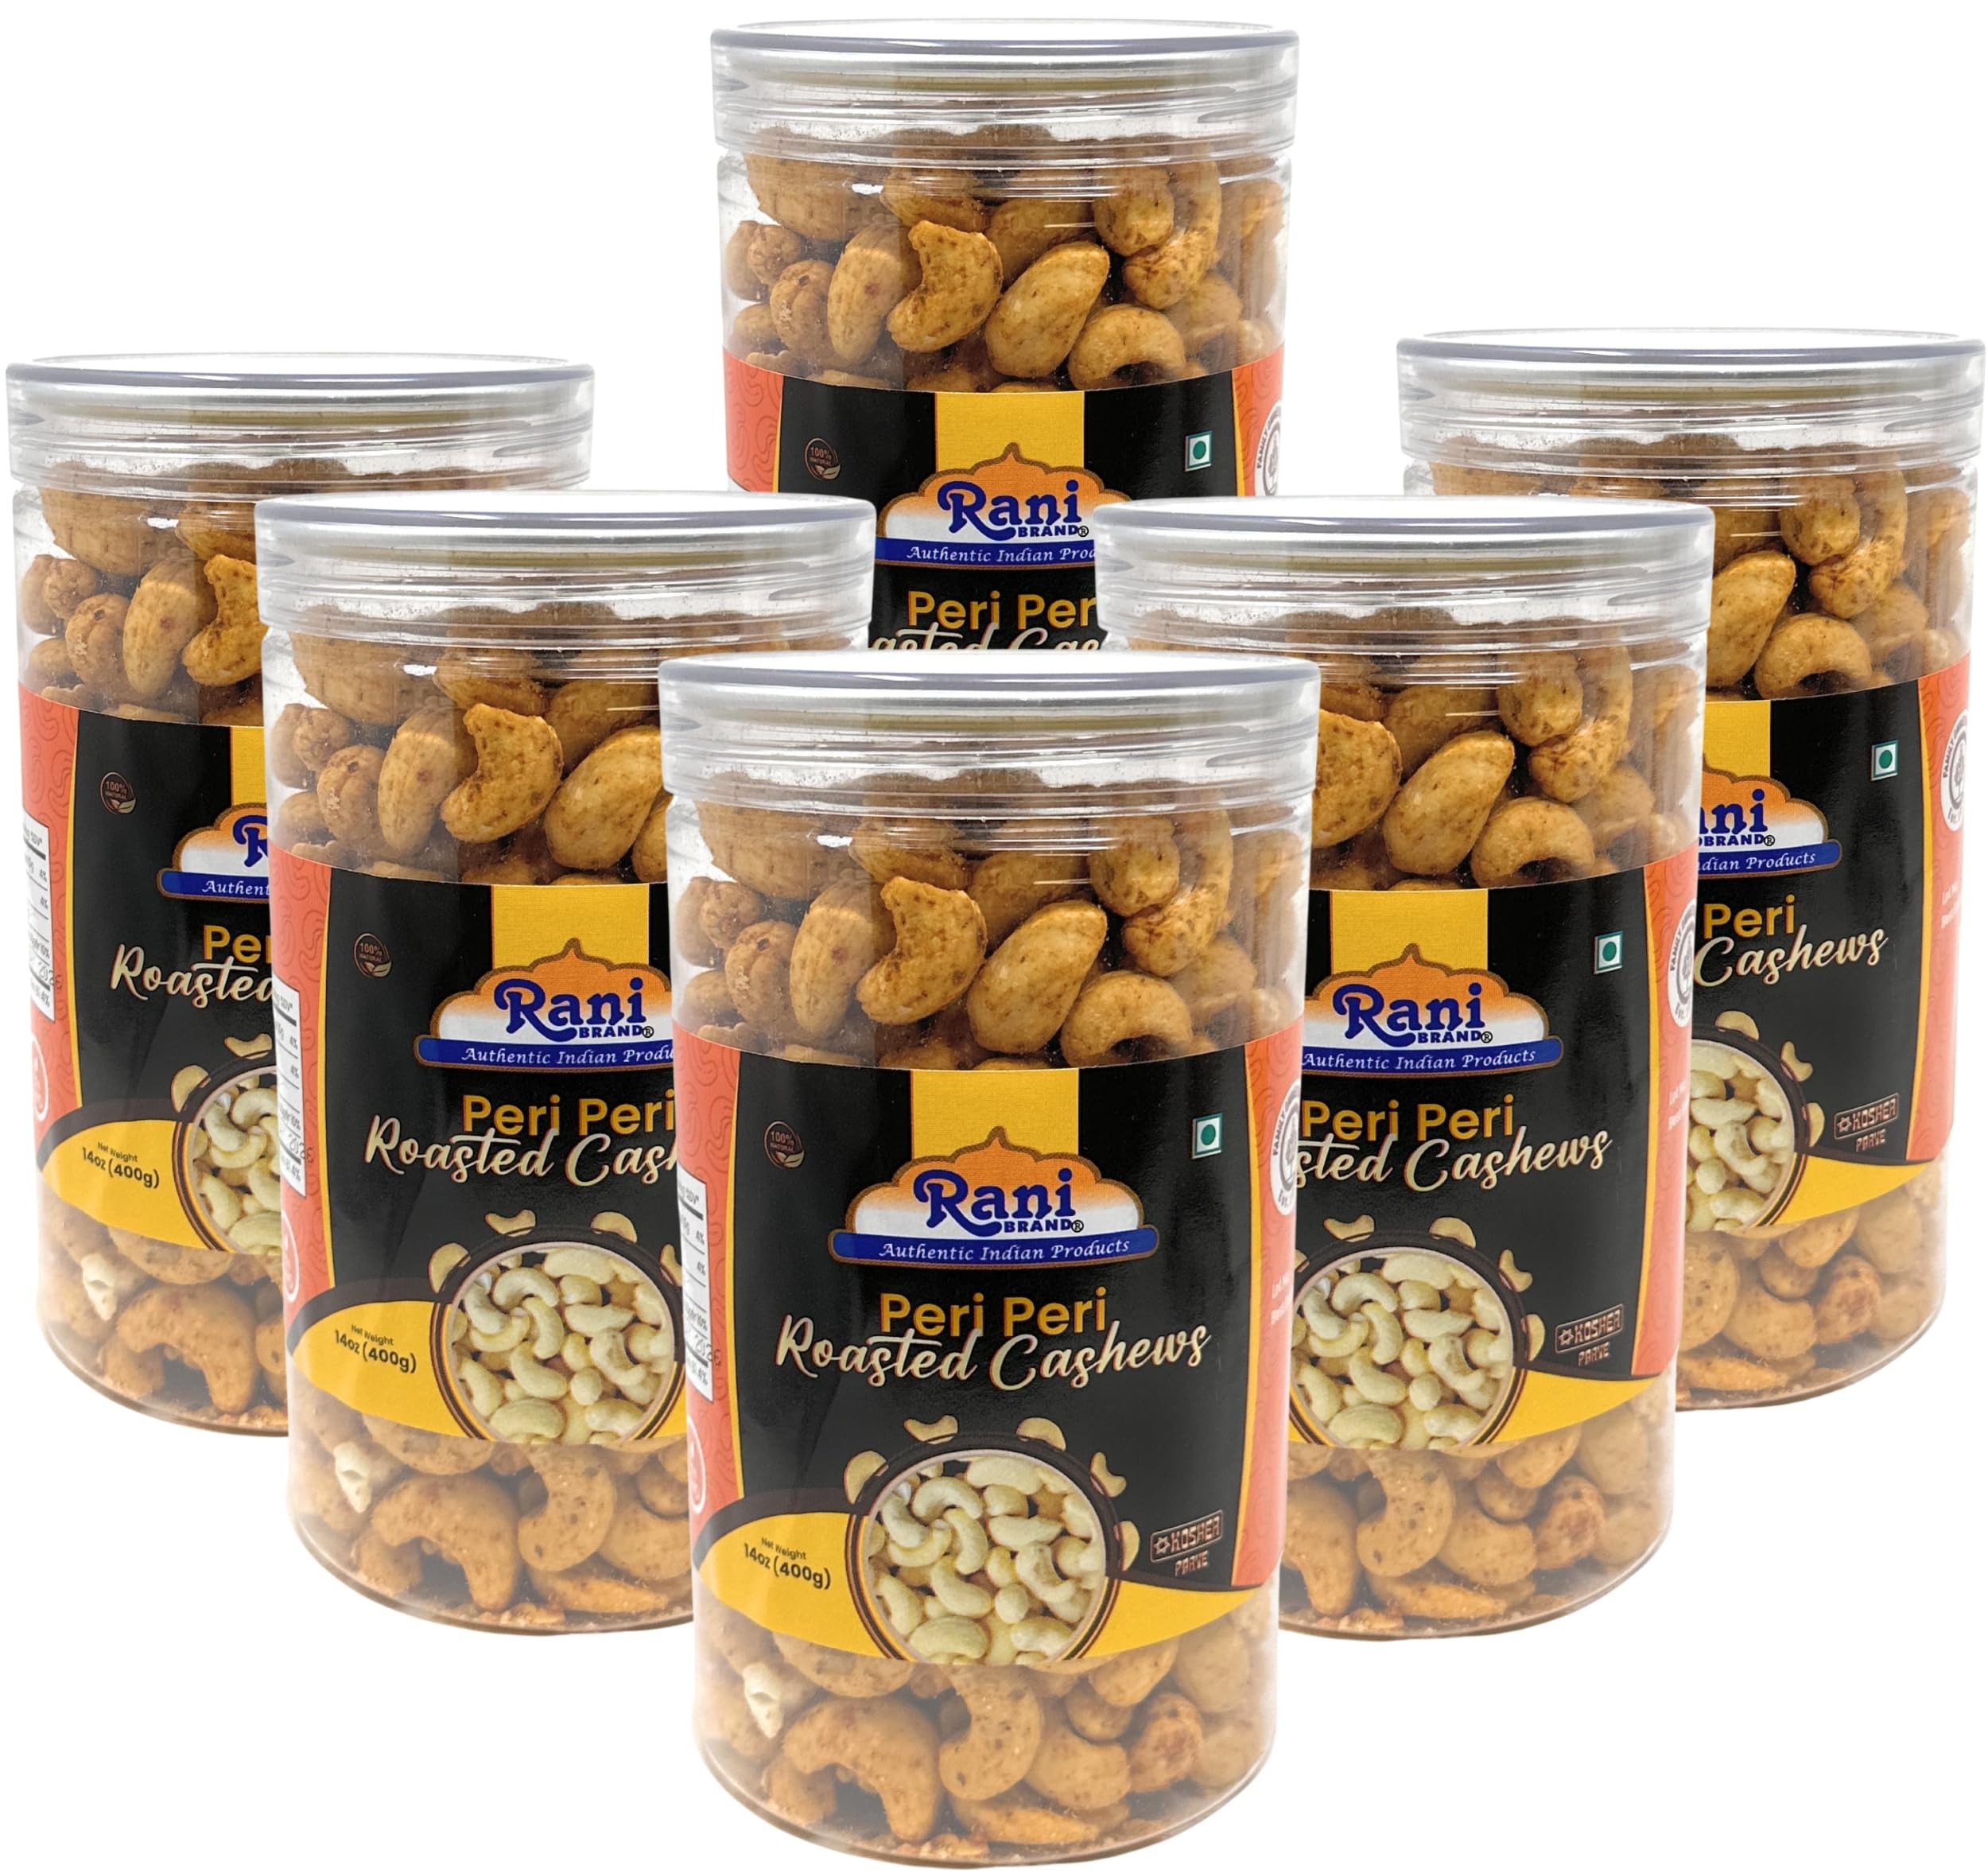
Item Name: Rani Peri Peri Roasted Cashews 14oz (400g) PET Jar, Pack of 6, Non-Fried, Oil Free ~ All Natural | Vegan | Gluten Friendly | NON-GMO | Kosher | Air Roasted, Crunchy & Flavorful
Bullet Point 1: You'll LOVE our Peri Peri Flavored Cashew Nuts by Rani Brand--Here's Why:
Bullet Point 2: ❤️Now KOSHER! 100% Natural, No Preservatives, Vegan, Gluten Friendly, PREMIUM Gourmet Food Grade Nuts.
Bullet Point 3: ❤️Fresh, Premium Quality, flavored cashew nuts from Rani are a great source of essential nutrients. We used clean ingredients, air roasted, oil-free cashews for making crunchy and flavorful kaju snacks.
Bullet Point 4: ❤️PACK OF 6! Rani Peri Peri Roasted Cashews are are made using clean ingredients and carefully packed in clean and hygienic conditions. We use high quality Plastic Jar which makes perfect for gifting on any occasion and celebration.
Bullet Point 5: ❤️Net Wt. 14oz (400g) x Pack of 6~ Packed in a no barrier resealable Plastic Jar. Product of India.
Product Description: Flavored cashew nuts are a popular snack that combines the rich, buttery taste of cashews with a variety of seasonings and spices. These nuts are typically roasted and salted, enhancing their natural flavor, and then coated with additional flavors that can range from savory to spicy.
Value: 84.0
Unit: Ounce

Price: 90.99